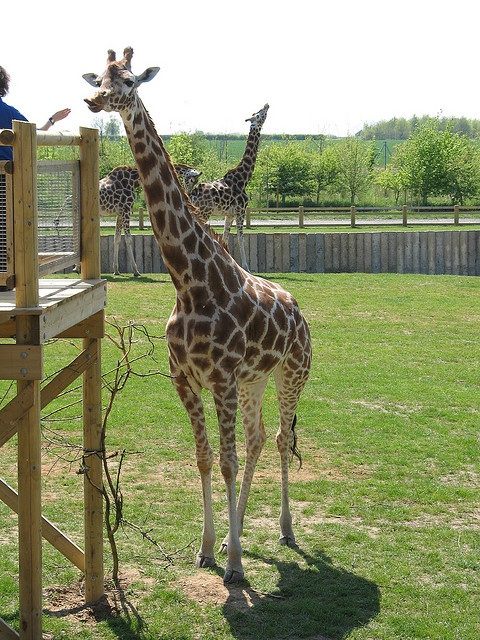
A couple of giraffe standing on a lush green field.
A giraffe at a stand getting fed a piece of food from a person.
There is a giraffe standing next to a deck that appears to be eating out of a persons hand.
A giraffe standing in a grassy area with a fence in the background.
Giraffes in an grassy outdoor zoo enclosure with a man feeding one.